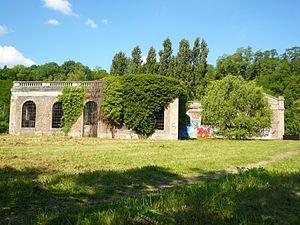
Bâtiment de la station de pompage pour la papeterie Darblay
La papeterie Darblay est un ancien établissement industriel situé sur la commune de Corbeil-Essonnes, au lieu-dit Moulin Galant, longtemps dirigé par la famille éponyme.